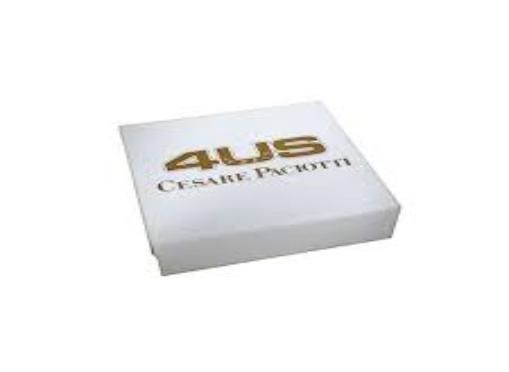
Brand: Cesare Paciotti
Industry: Clothes